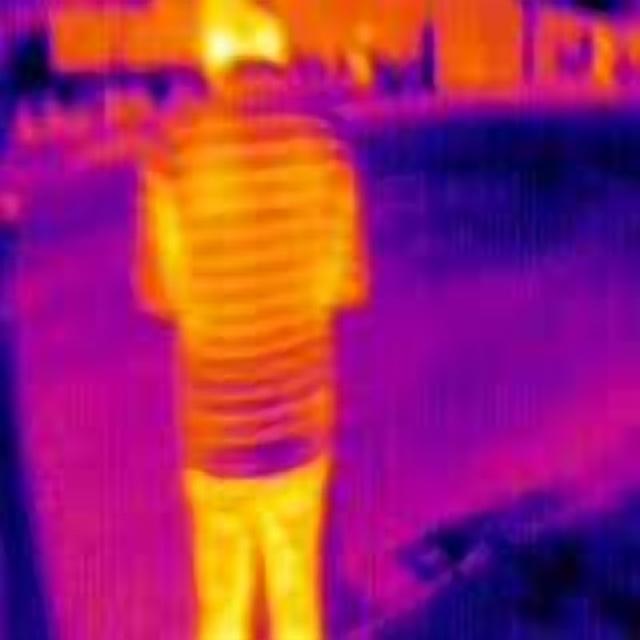
Detected objects:
label: person